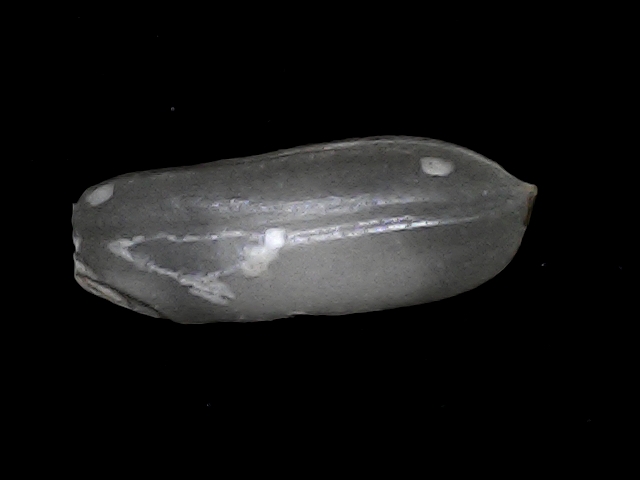
Rice variety: BRRI74